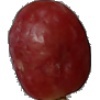
Label: Grape Pink 1